Norwood, Ohio

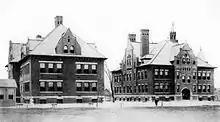
The first Norwood High School building (right) opened in 1897 beside the Allison Elementary School (left) on Allison Street. The Victorian Gothic Revival building is believed to have been designed by famed Cincinnati architect Samuel Hannaford. It was destroyed by fire in 1917, but the elementary school building still stands today.

1905 was a significant year for public services in Norwood. On July 1, the city established both its fire and police departments. Later that year, the Andrew Carnegie Foundation provided funds to begin construction of Norwood's first public library, which opened in 1907. It was the second Carnegie Library to open in the Cincinnati area. The City of Norwood transferred the property to the Public Library of Cincinnati and Hamilton County and it became a branch of that organization.